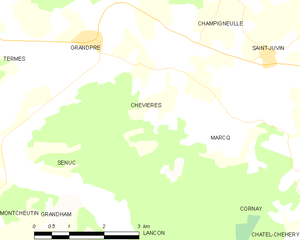
Carte des communes françaises: Chevières